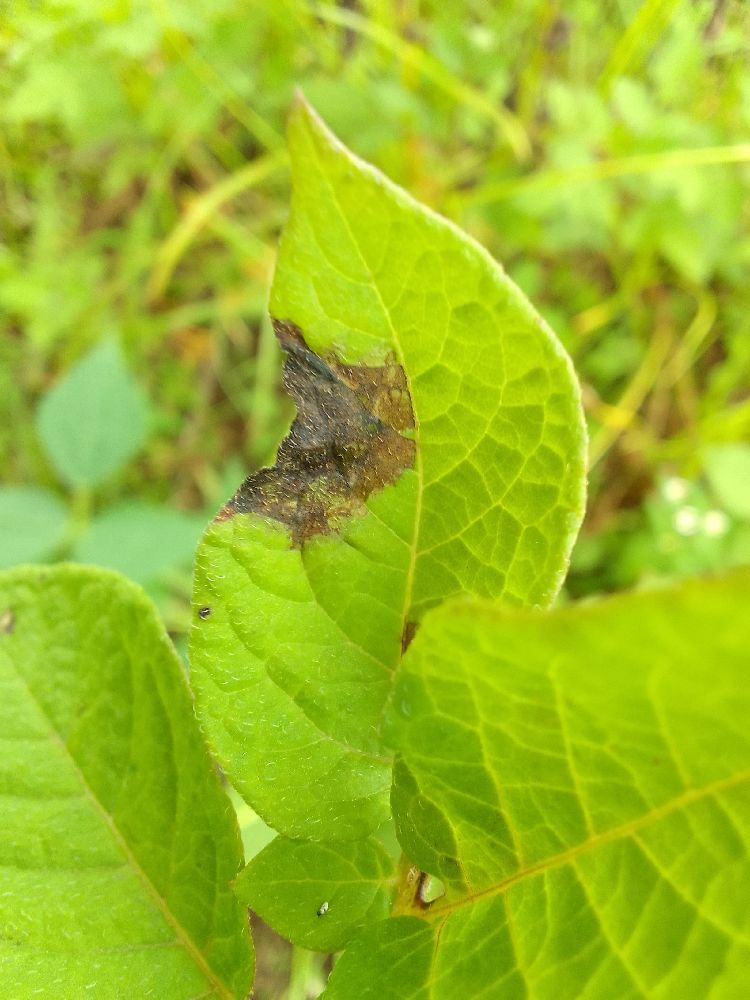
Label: Late blight